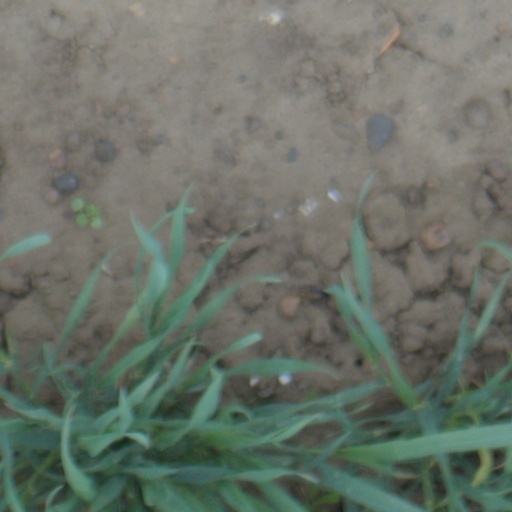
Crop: wheat